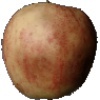
Label: red_apple